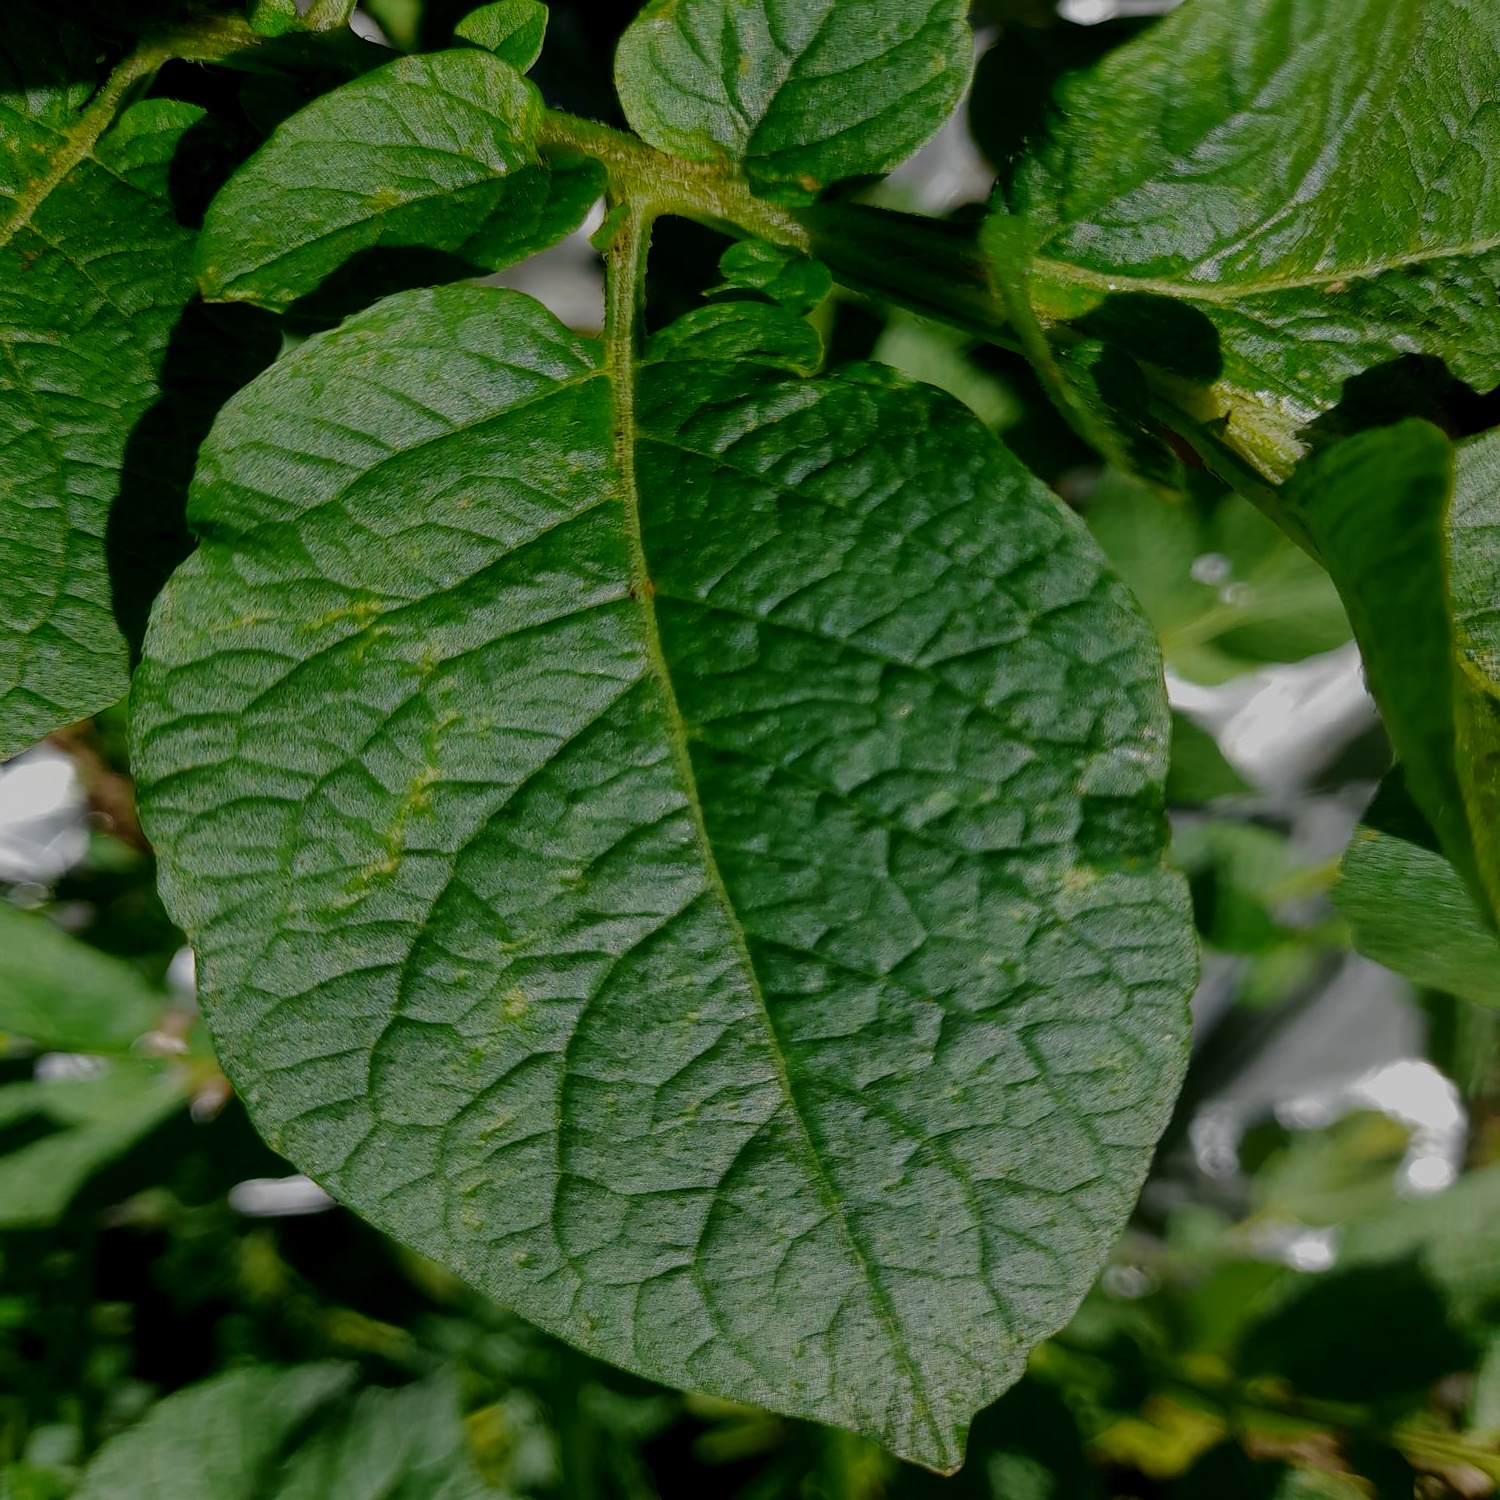
Etiqueta: Virus